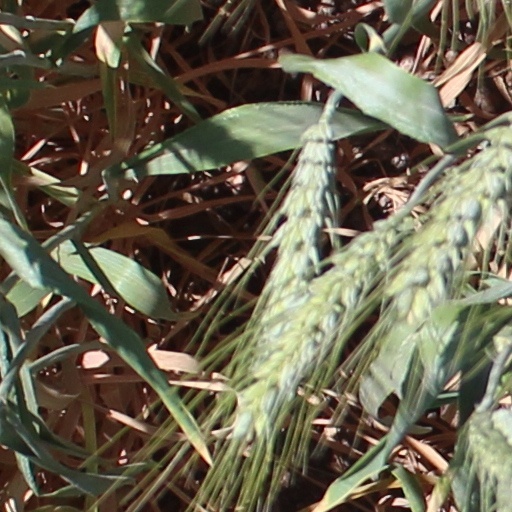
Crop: wheat